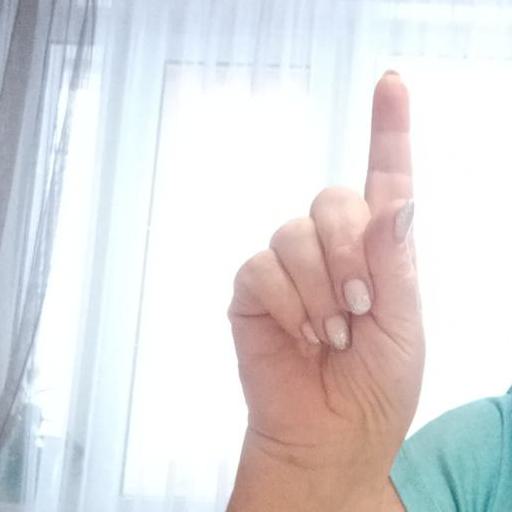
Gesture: one